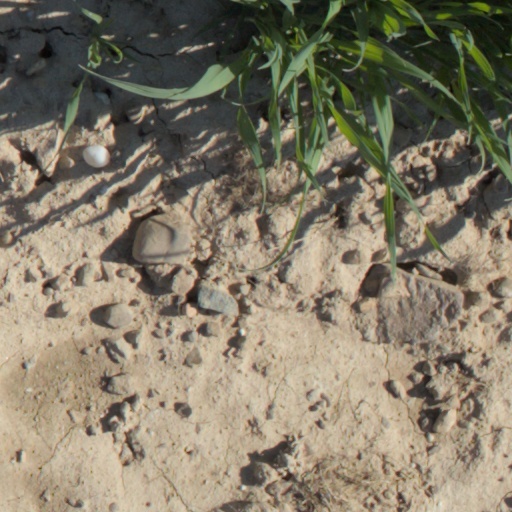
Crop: wheat